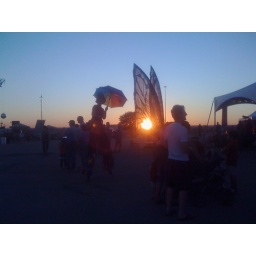
Stilt walkers and butterfly bikes at sunset. Only in Austin...